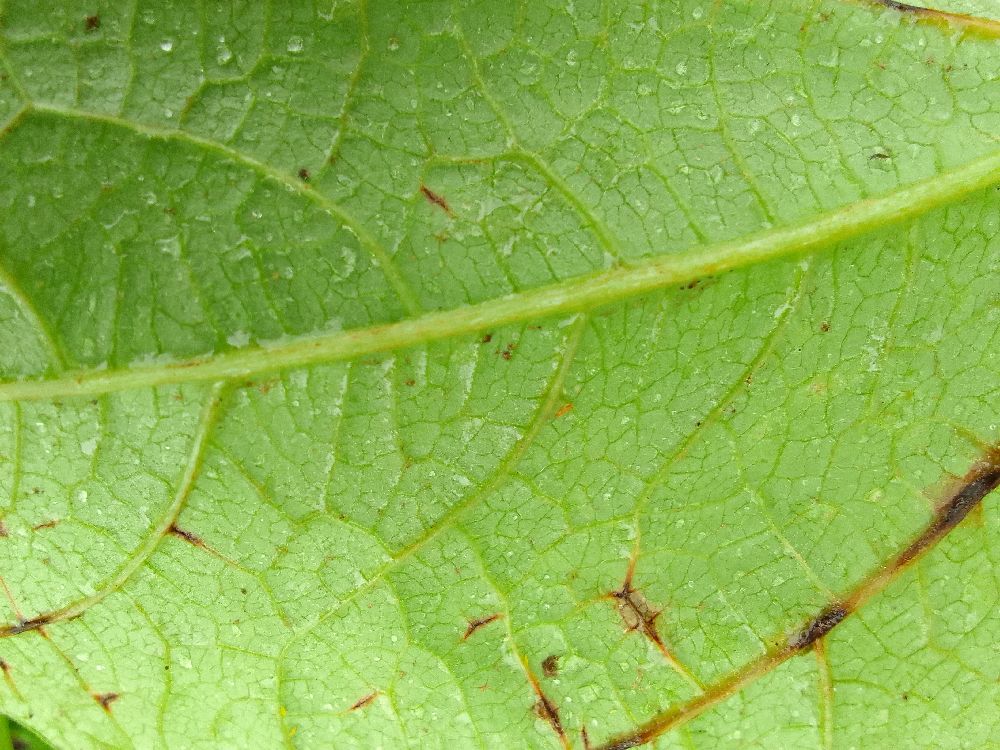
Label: anthracnose